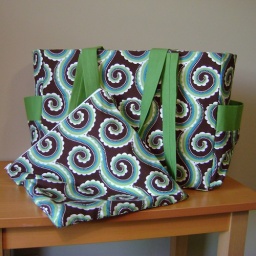
A custom made diaper bag and wet bag set in Large Curly Swirl by Michael Miller with green accents.